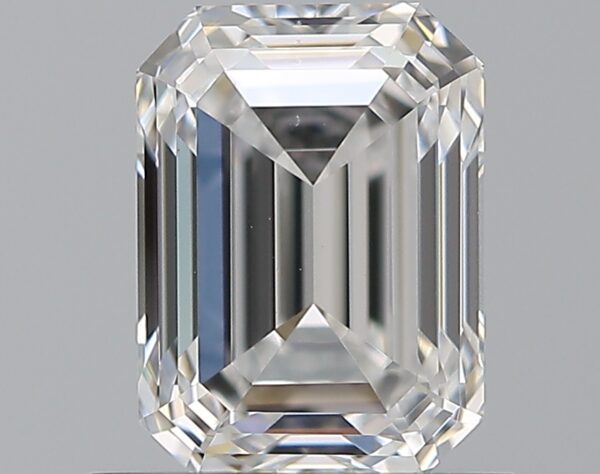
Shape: emerald
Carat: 1
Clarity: VS1
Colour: D
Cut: EX
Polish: EX
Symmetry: EX
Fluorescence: F
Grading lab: GIA
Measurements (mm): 6.51 x 4.77 x 3.26